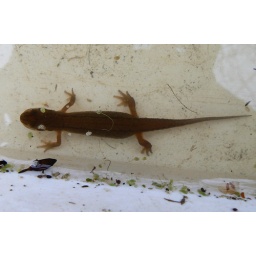
smooth newt female under water